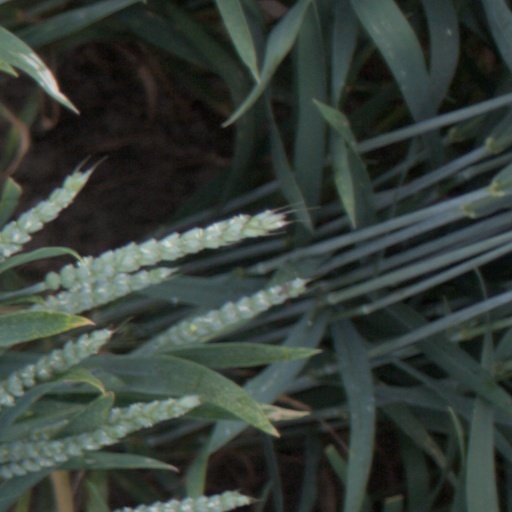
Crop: wheat